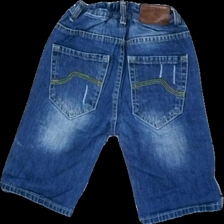
View: back
Type: Shorts
Category: Children
Brand: Not in the list
Brand text on label: vintage knox
Colors: Blue
Material: 100% cotton
Cut: Regular
Size: 128
Season: Summer
Trend: Denim
Damage location: bottom right
Damage 2 location: top center
Damage 3 location: middle center
Price range: 50-100
Recommended usage: Reuse
Description: blå jeans shorts